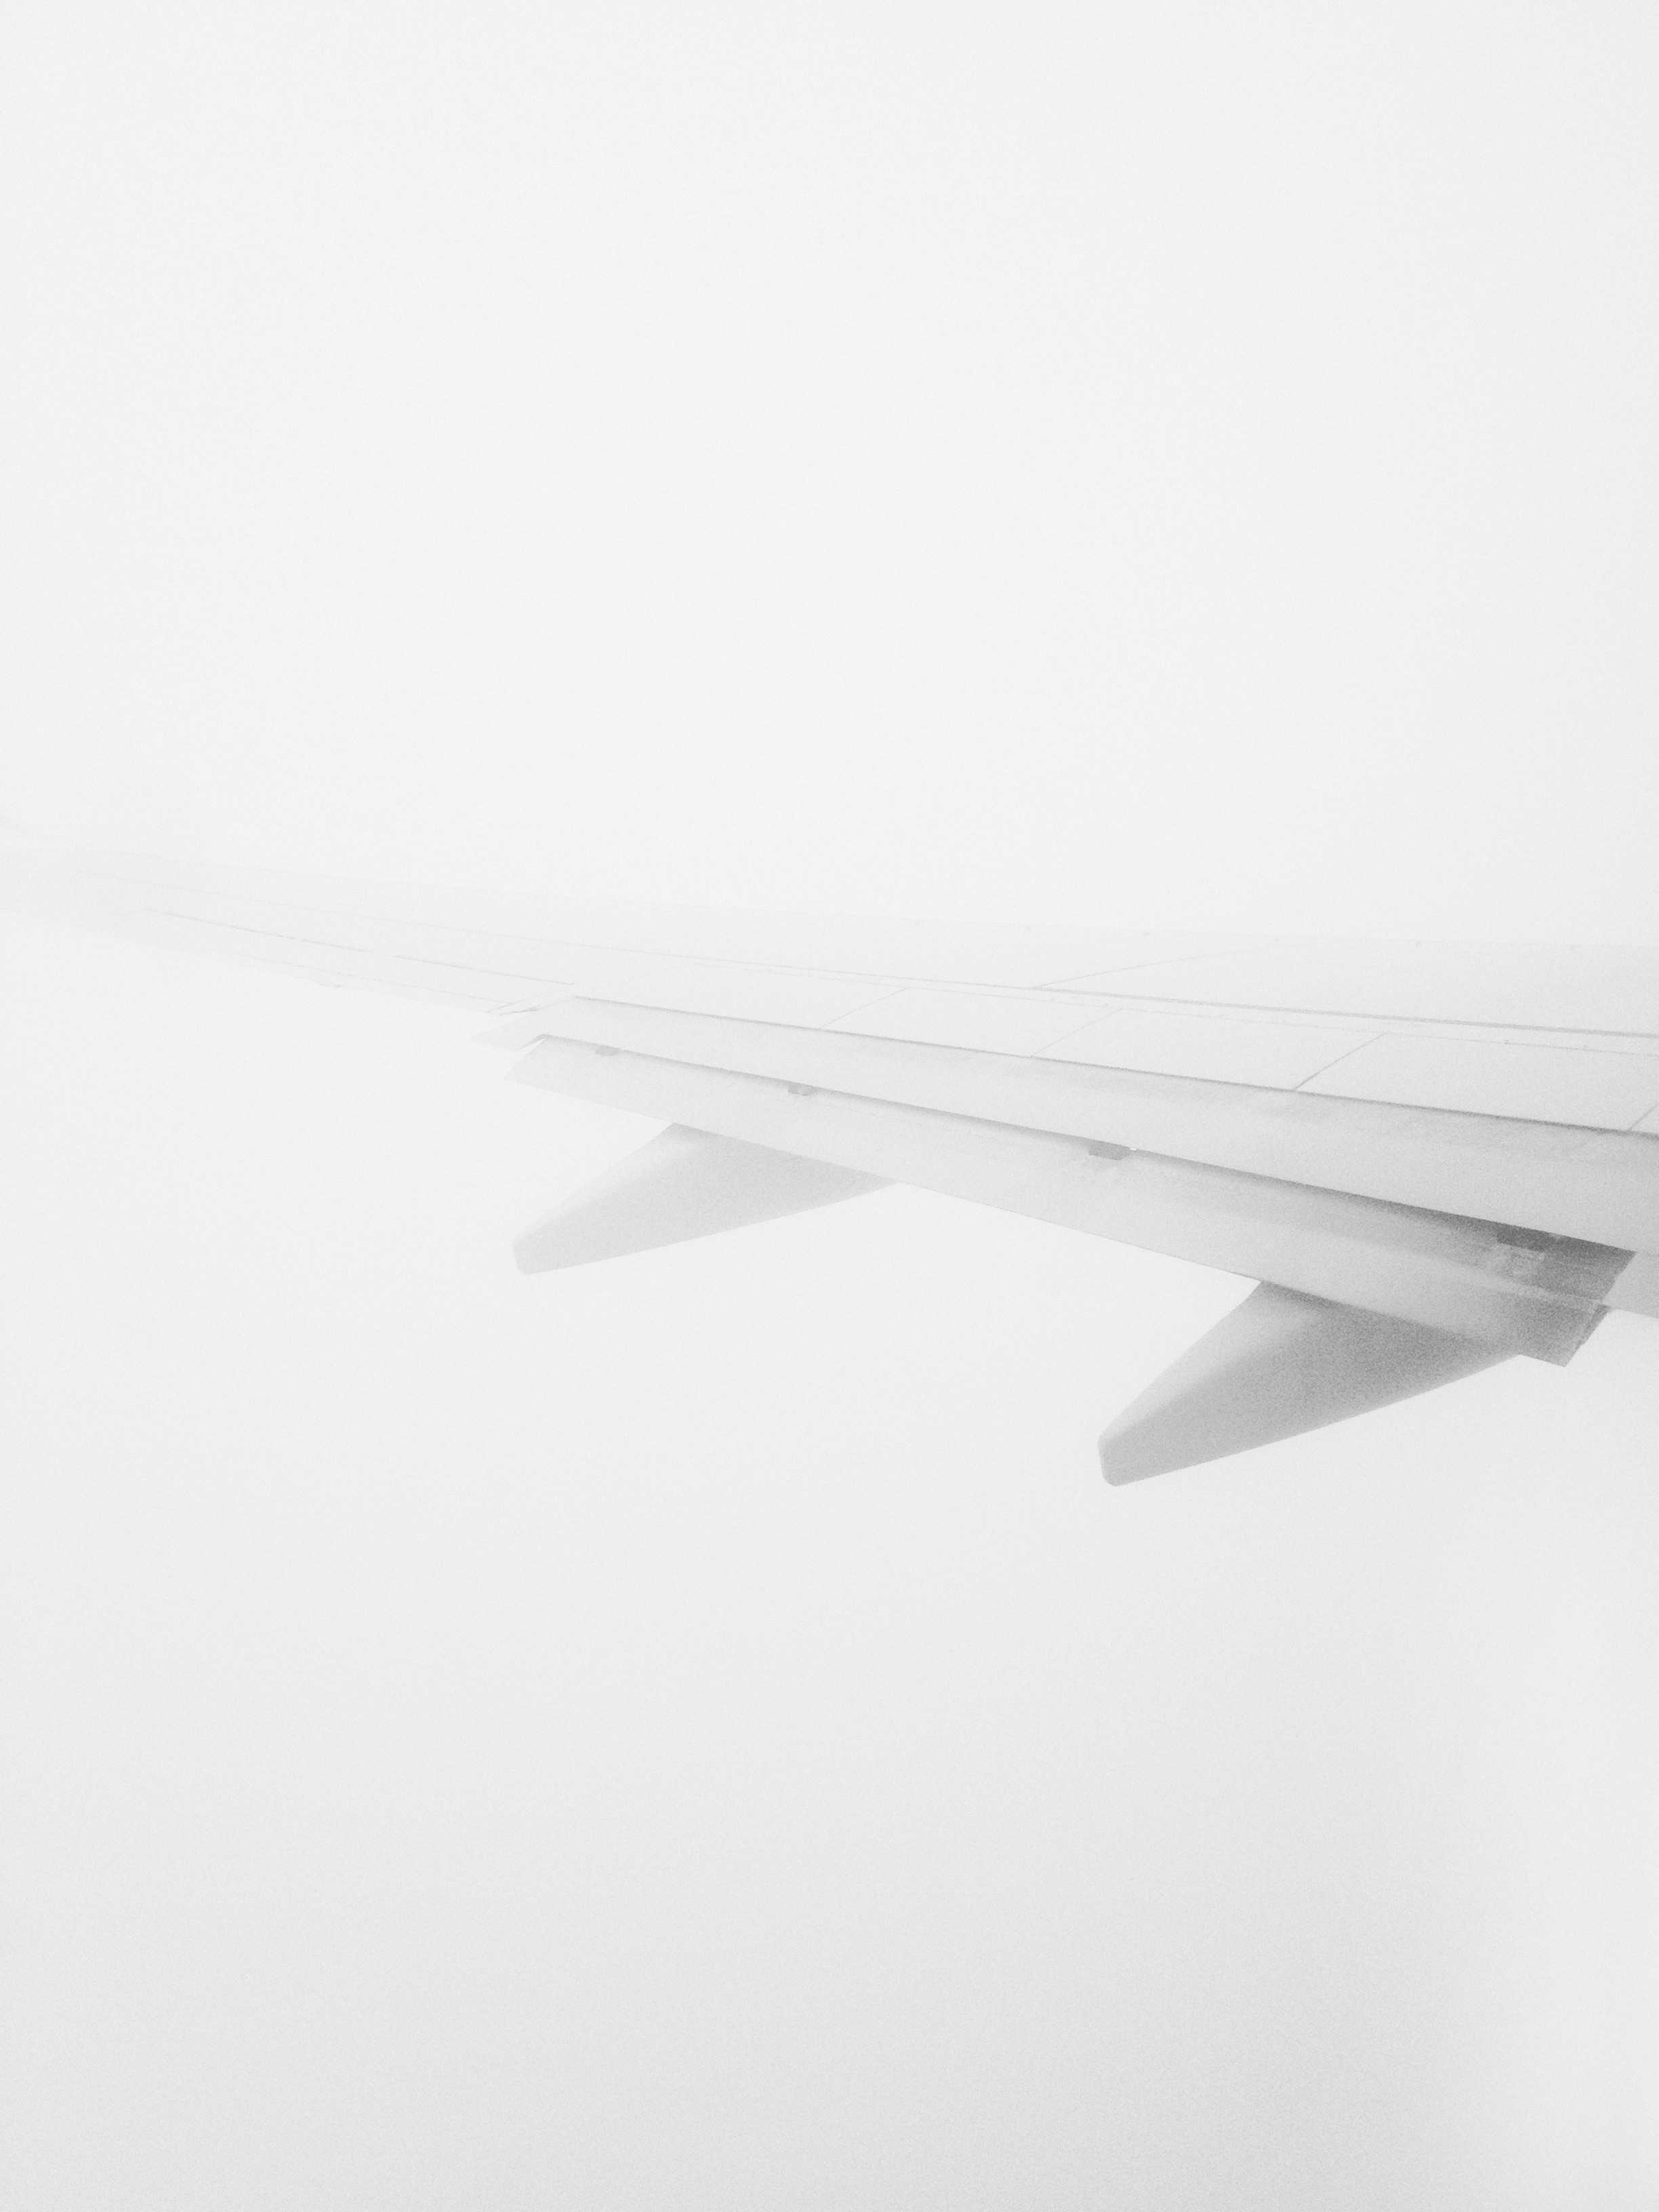
wing, white, airplane, aircraft, ceiling, line, lighting, shape, surfing equipment and supplies